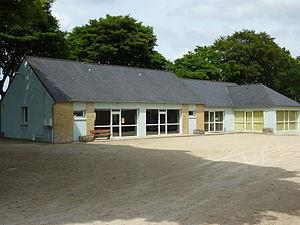
Brennilis [bʁεnilis] est une commune du département du Finistère, dans la région Bretagne, en France. Elle est connue pour son ancienne centrale nucléaire.